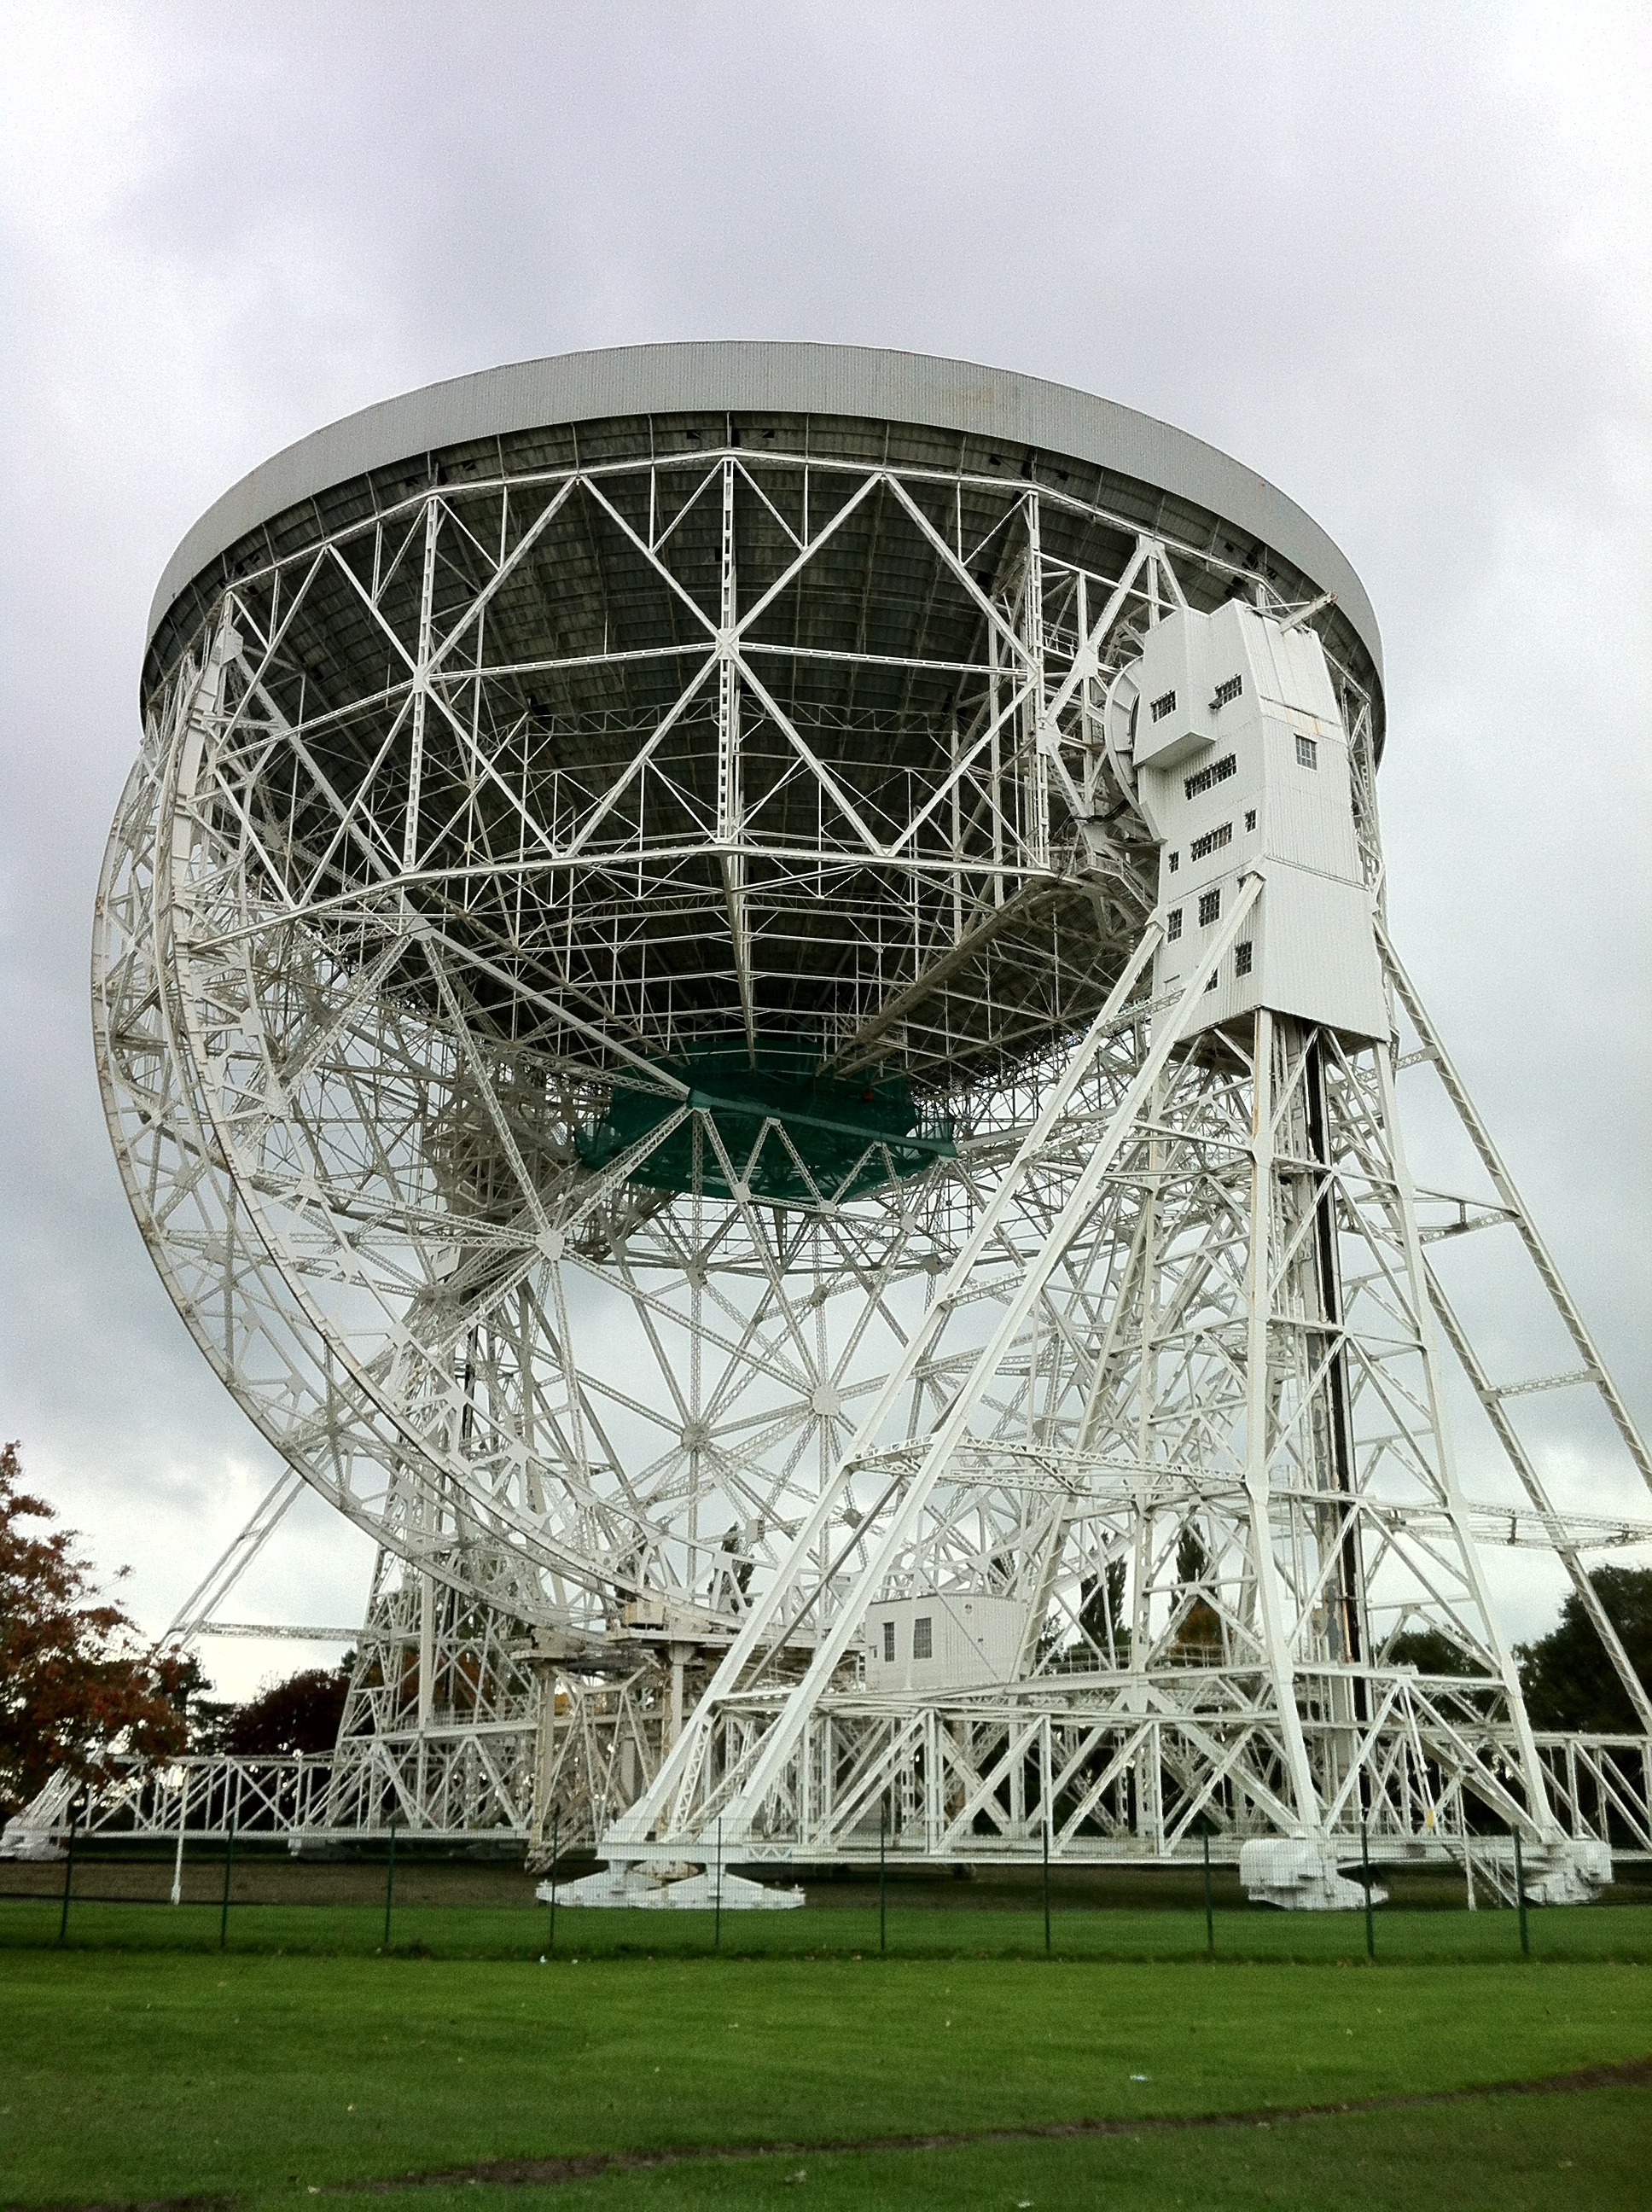
structure, technology, antenna, equipment, communication, landmark, stadium, satellite, broadcast, arena, radar, dome, information, shape, network, networking, radio telescope, sport venue